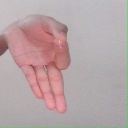
अक्षर: ज्ञ